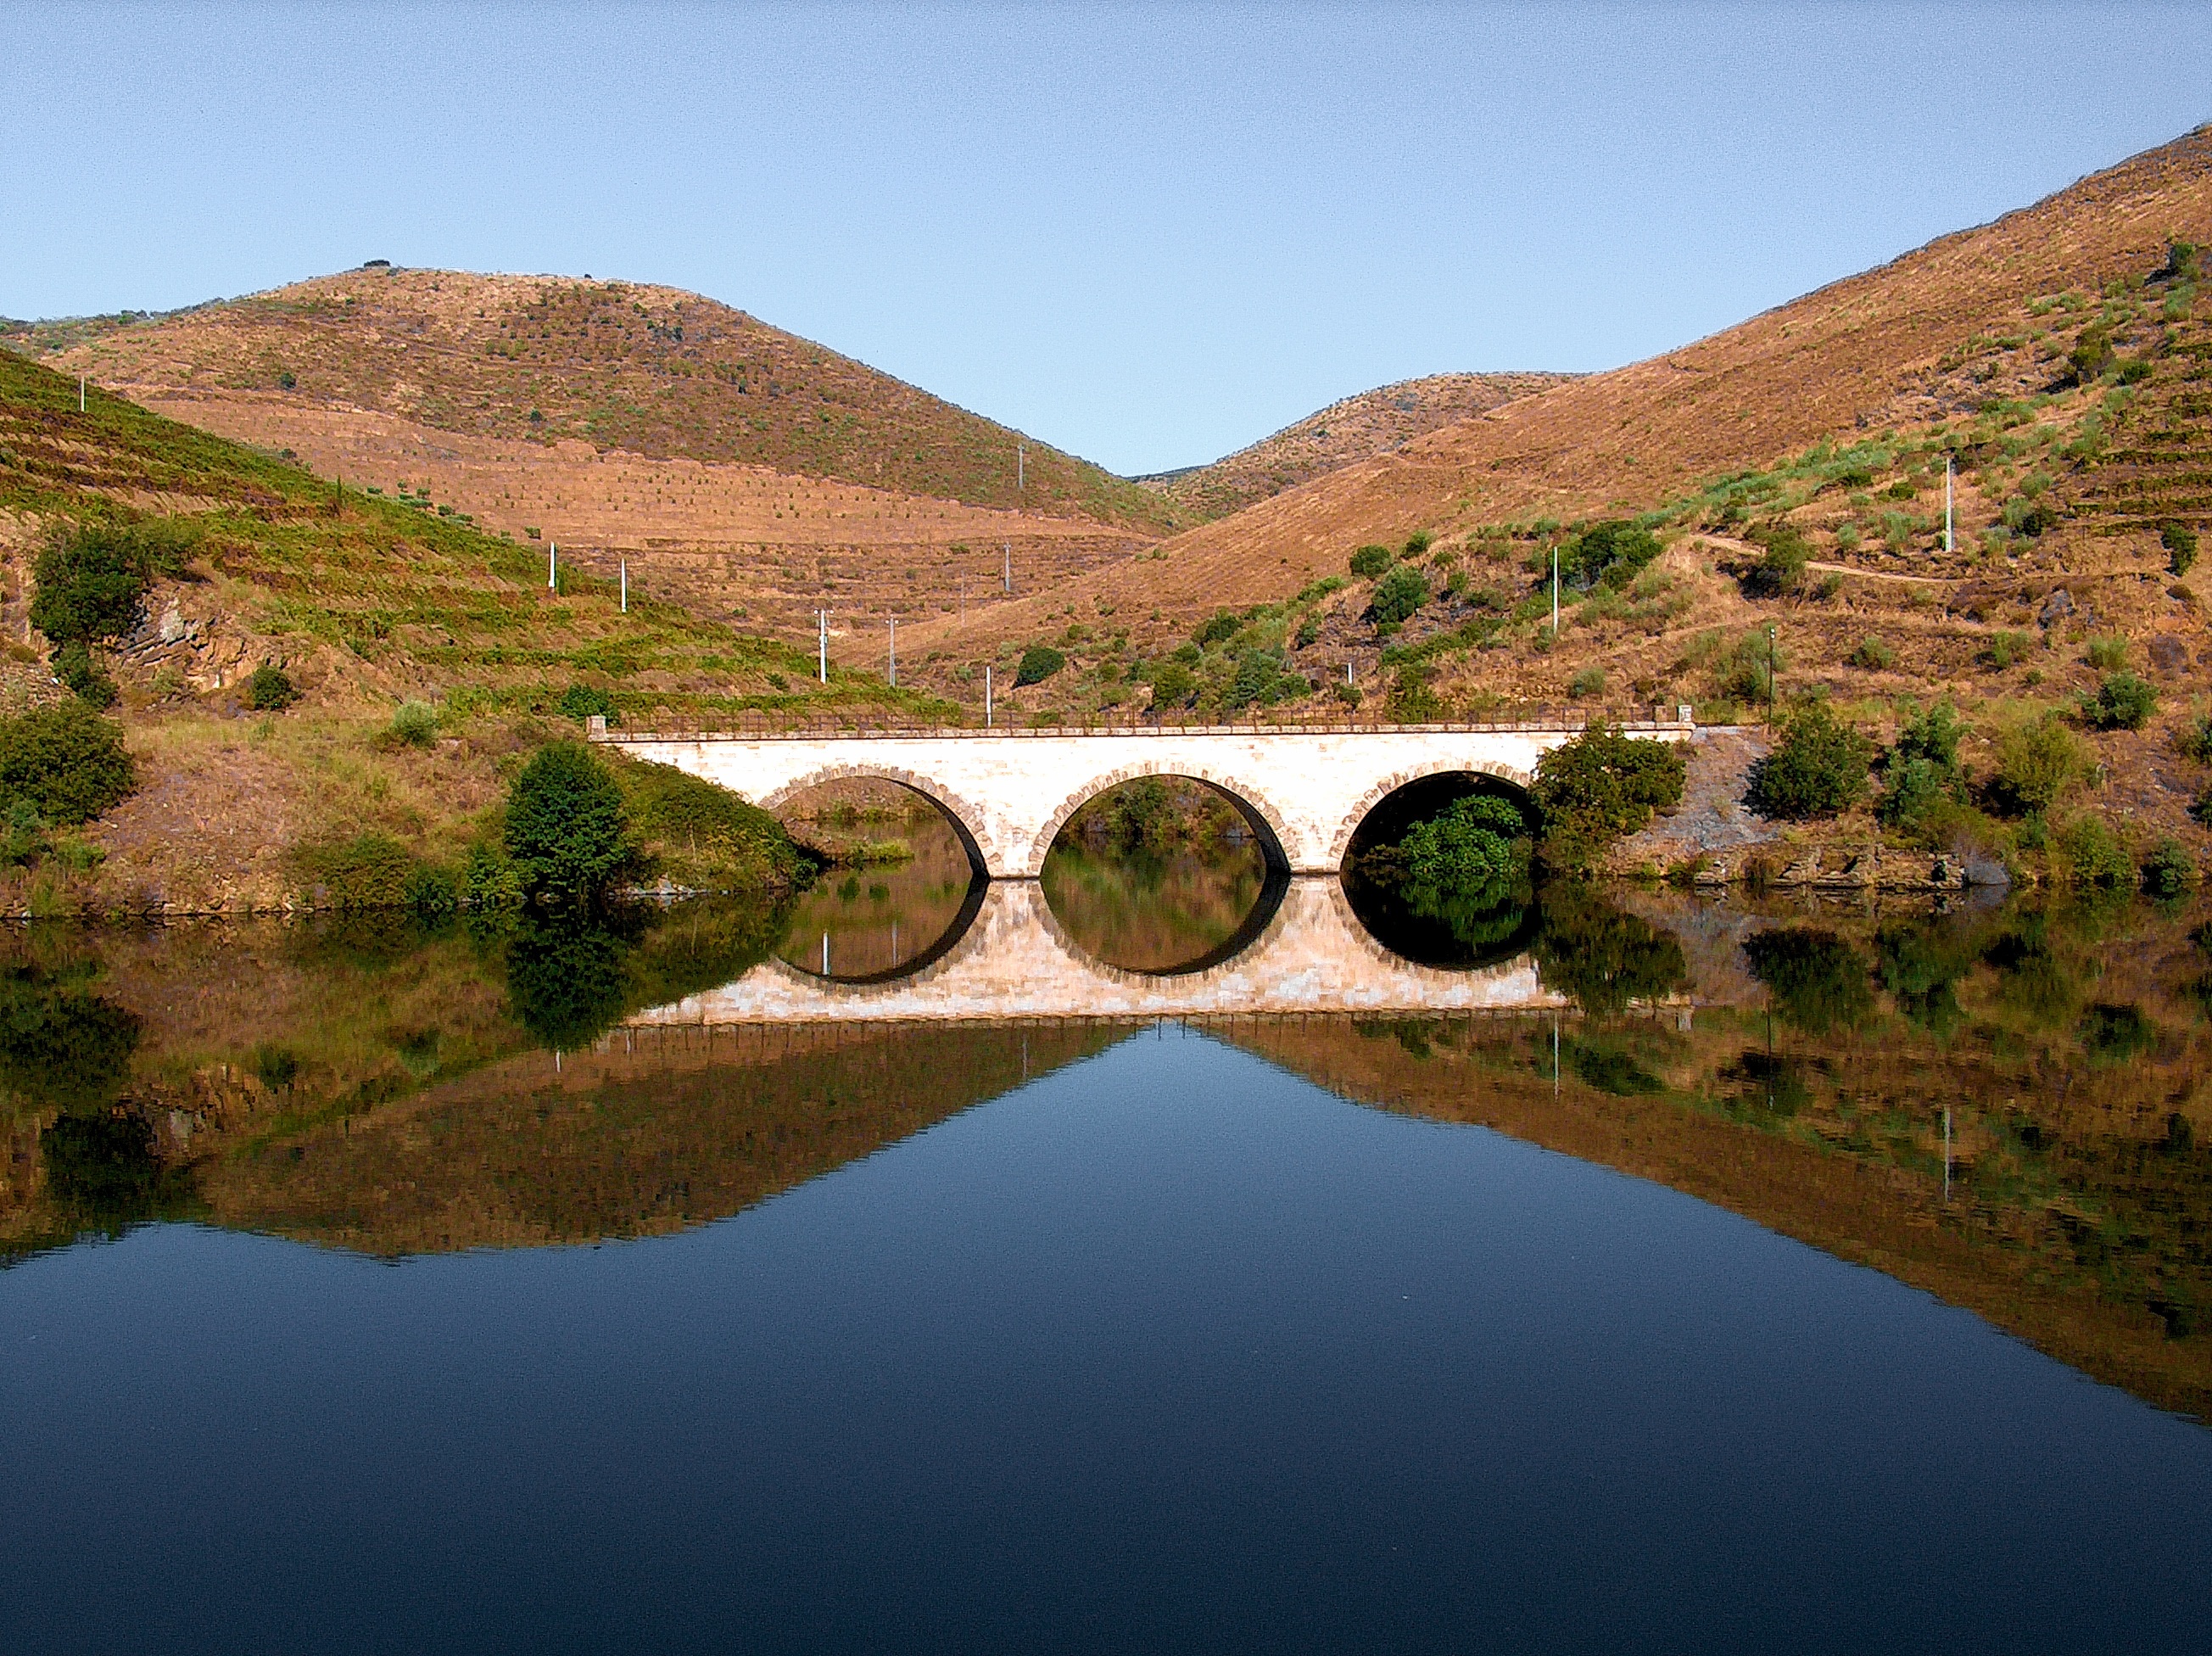
landscape, water, nature, mountain, hill, lake, river, valley, reflection, holiday, reservoir, waterway, plateau, portugal, loch, douro, landform, tarn, geographical feature